Oskar Kokoschka

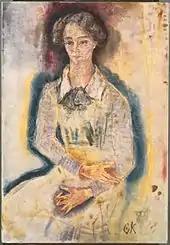
"Portrait of Lotte Franzos" 1909, (oil on canvas, 114.9 cm × 79.4 cm), The Phillips Collection, Washington, DC

Kokoschka naturalised as a British subject on 21 February 1947 and would only regain Austrian citizenship in 1978. He travelled briefly to the United States in 1947 before settling in Villeneuve, Switzerland in 1953, where he lived the rest of his life. Kokoschka spent these years as an educator at the Internationale Sommer Akademie für Bildenden Künste, (Ricarda Jacobi being one of his pupils) while also working on stage designs and publishing a collection of his writings. A retrospective of Kokoschka's work was exhibited at the Tate Gallery in London in 1962. As a member of the Deutscher Künstlerbund, Oskar Kokoschka took part in its annual exhibitions from 1952 to 1955.[16] He took part in documenta 1 (1955), documenta II (1959), and also documenta III in 1964 in Kassel. In 1966 he won the competition for the commissioned portrait of Konrad Adenauer for the German Bundestag against his competitor Eugen Denzel.